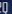
Number: 0